Laddu

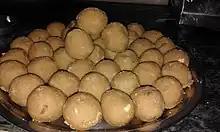
Wheat flour laddus

Coconut laddu originated in the medieval Chola Empire, when it was packed for travelers and warriors for good luck on their expeditions.